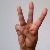
The image shows a hand gesture representing the letter 'W' in Indian Sign Language.